Robert M. Keating

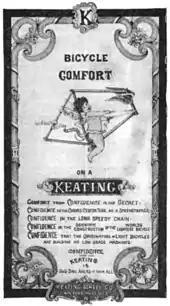
1896 ad for Keating bicycles

In 1897, he started the R.M. Keating Company that manufactured bicycles, through his Keating Wheel Works subsidiary. Keating had some success for a time with his bicycle business and may even have invented the first motorcycle, though the company apparently folded before any were released.